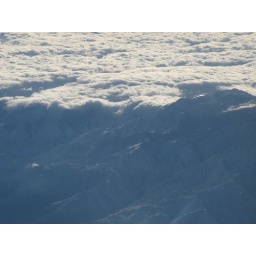
It is a little hard to see, but the clouds were spilling over the mountains like waves.